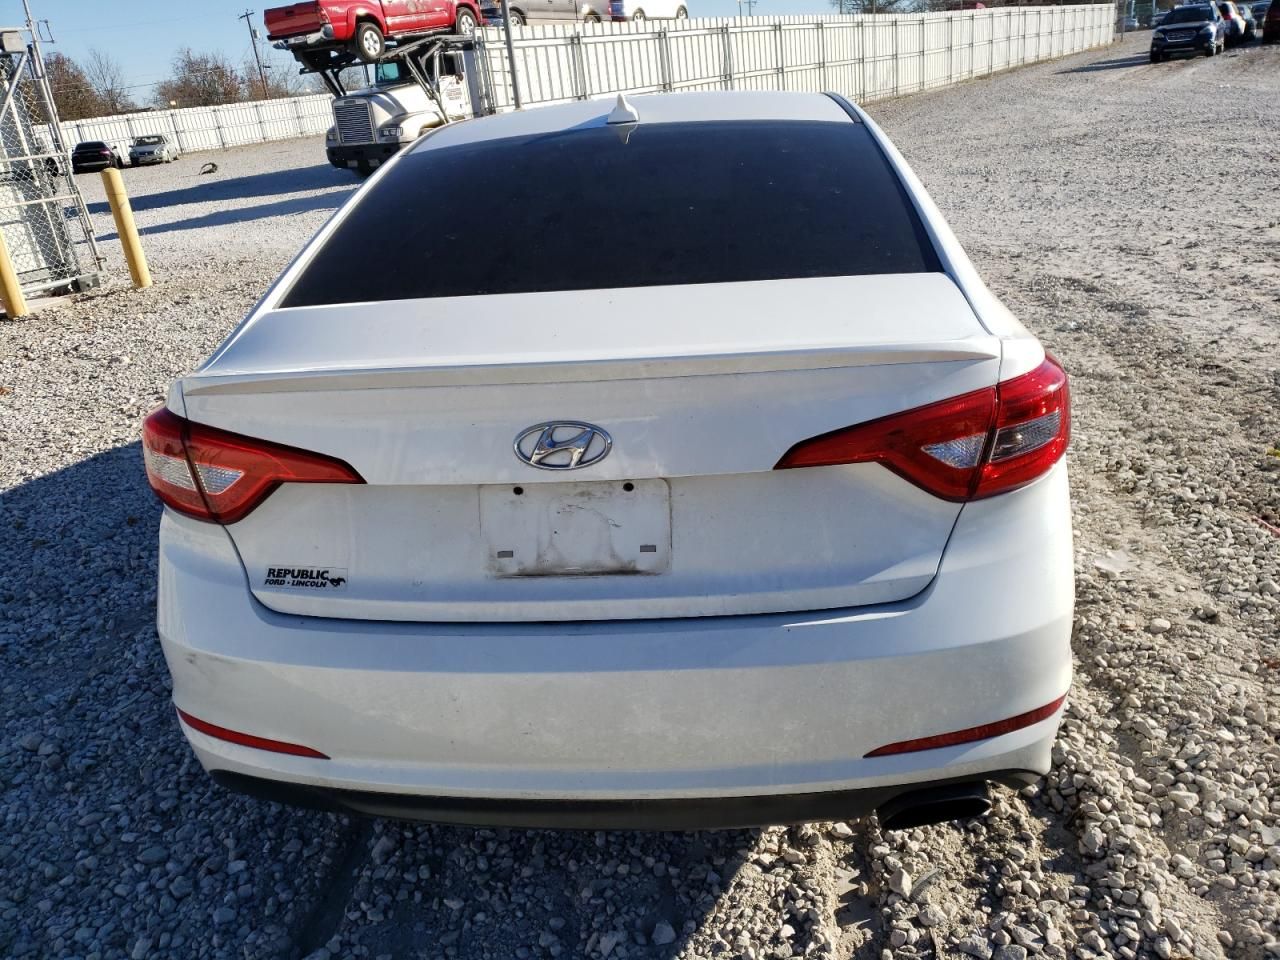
Aucun dommage détecté.
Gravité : aucun